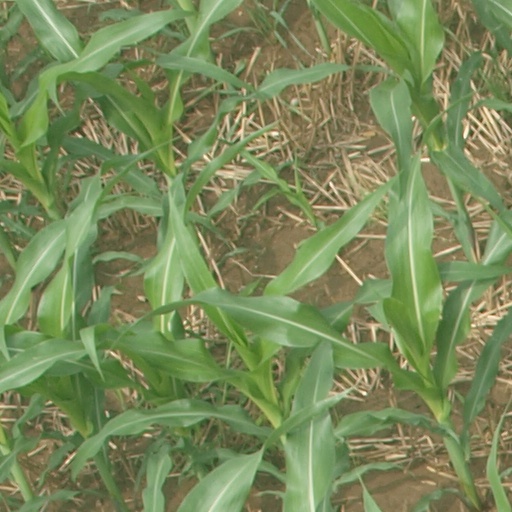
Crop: maize; corn